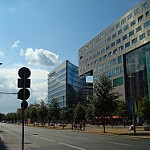
Label: street